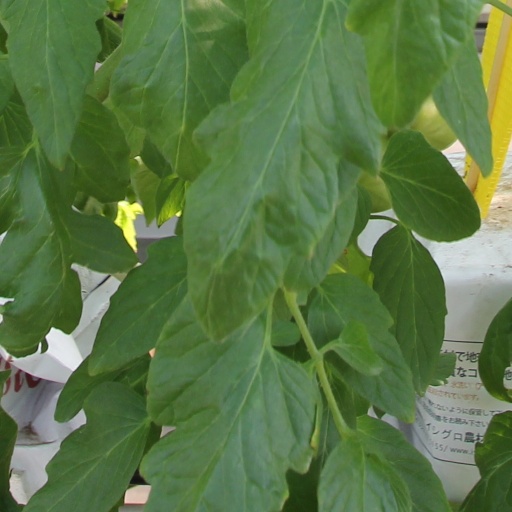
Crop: tomato